Old Adobe Barn

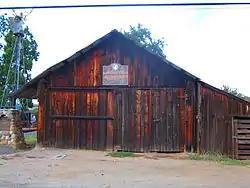

Old Adobe Barn, also known as Adobe Post Office, is a historic barn in La Grange, California, United States. It is the oldest building in the town being built prior to 1850 by the first French settlers in the area. It was used as a post office. The barn is made of adobe bricks on the side walls, and of wooden planks on the southern facade.